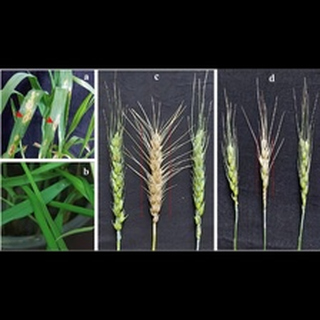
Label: wheat_blast